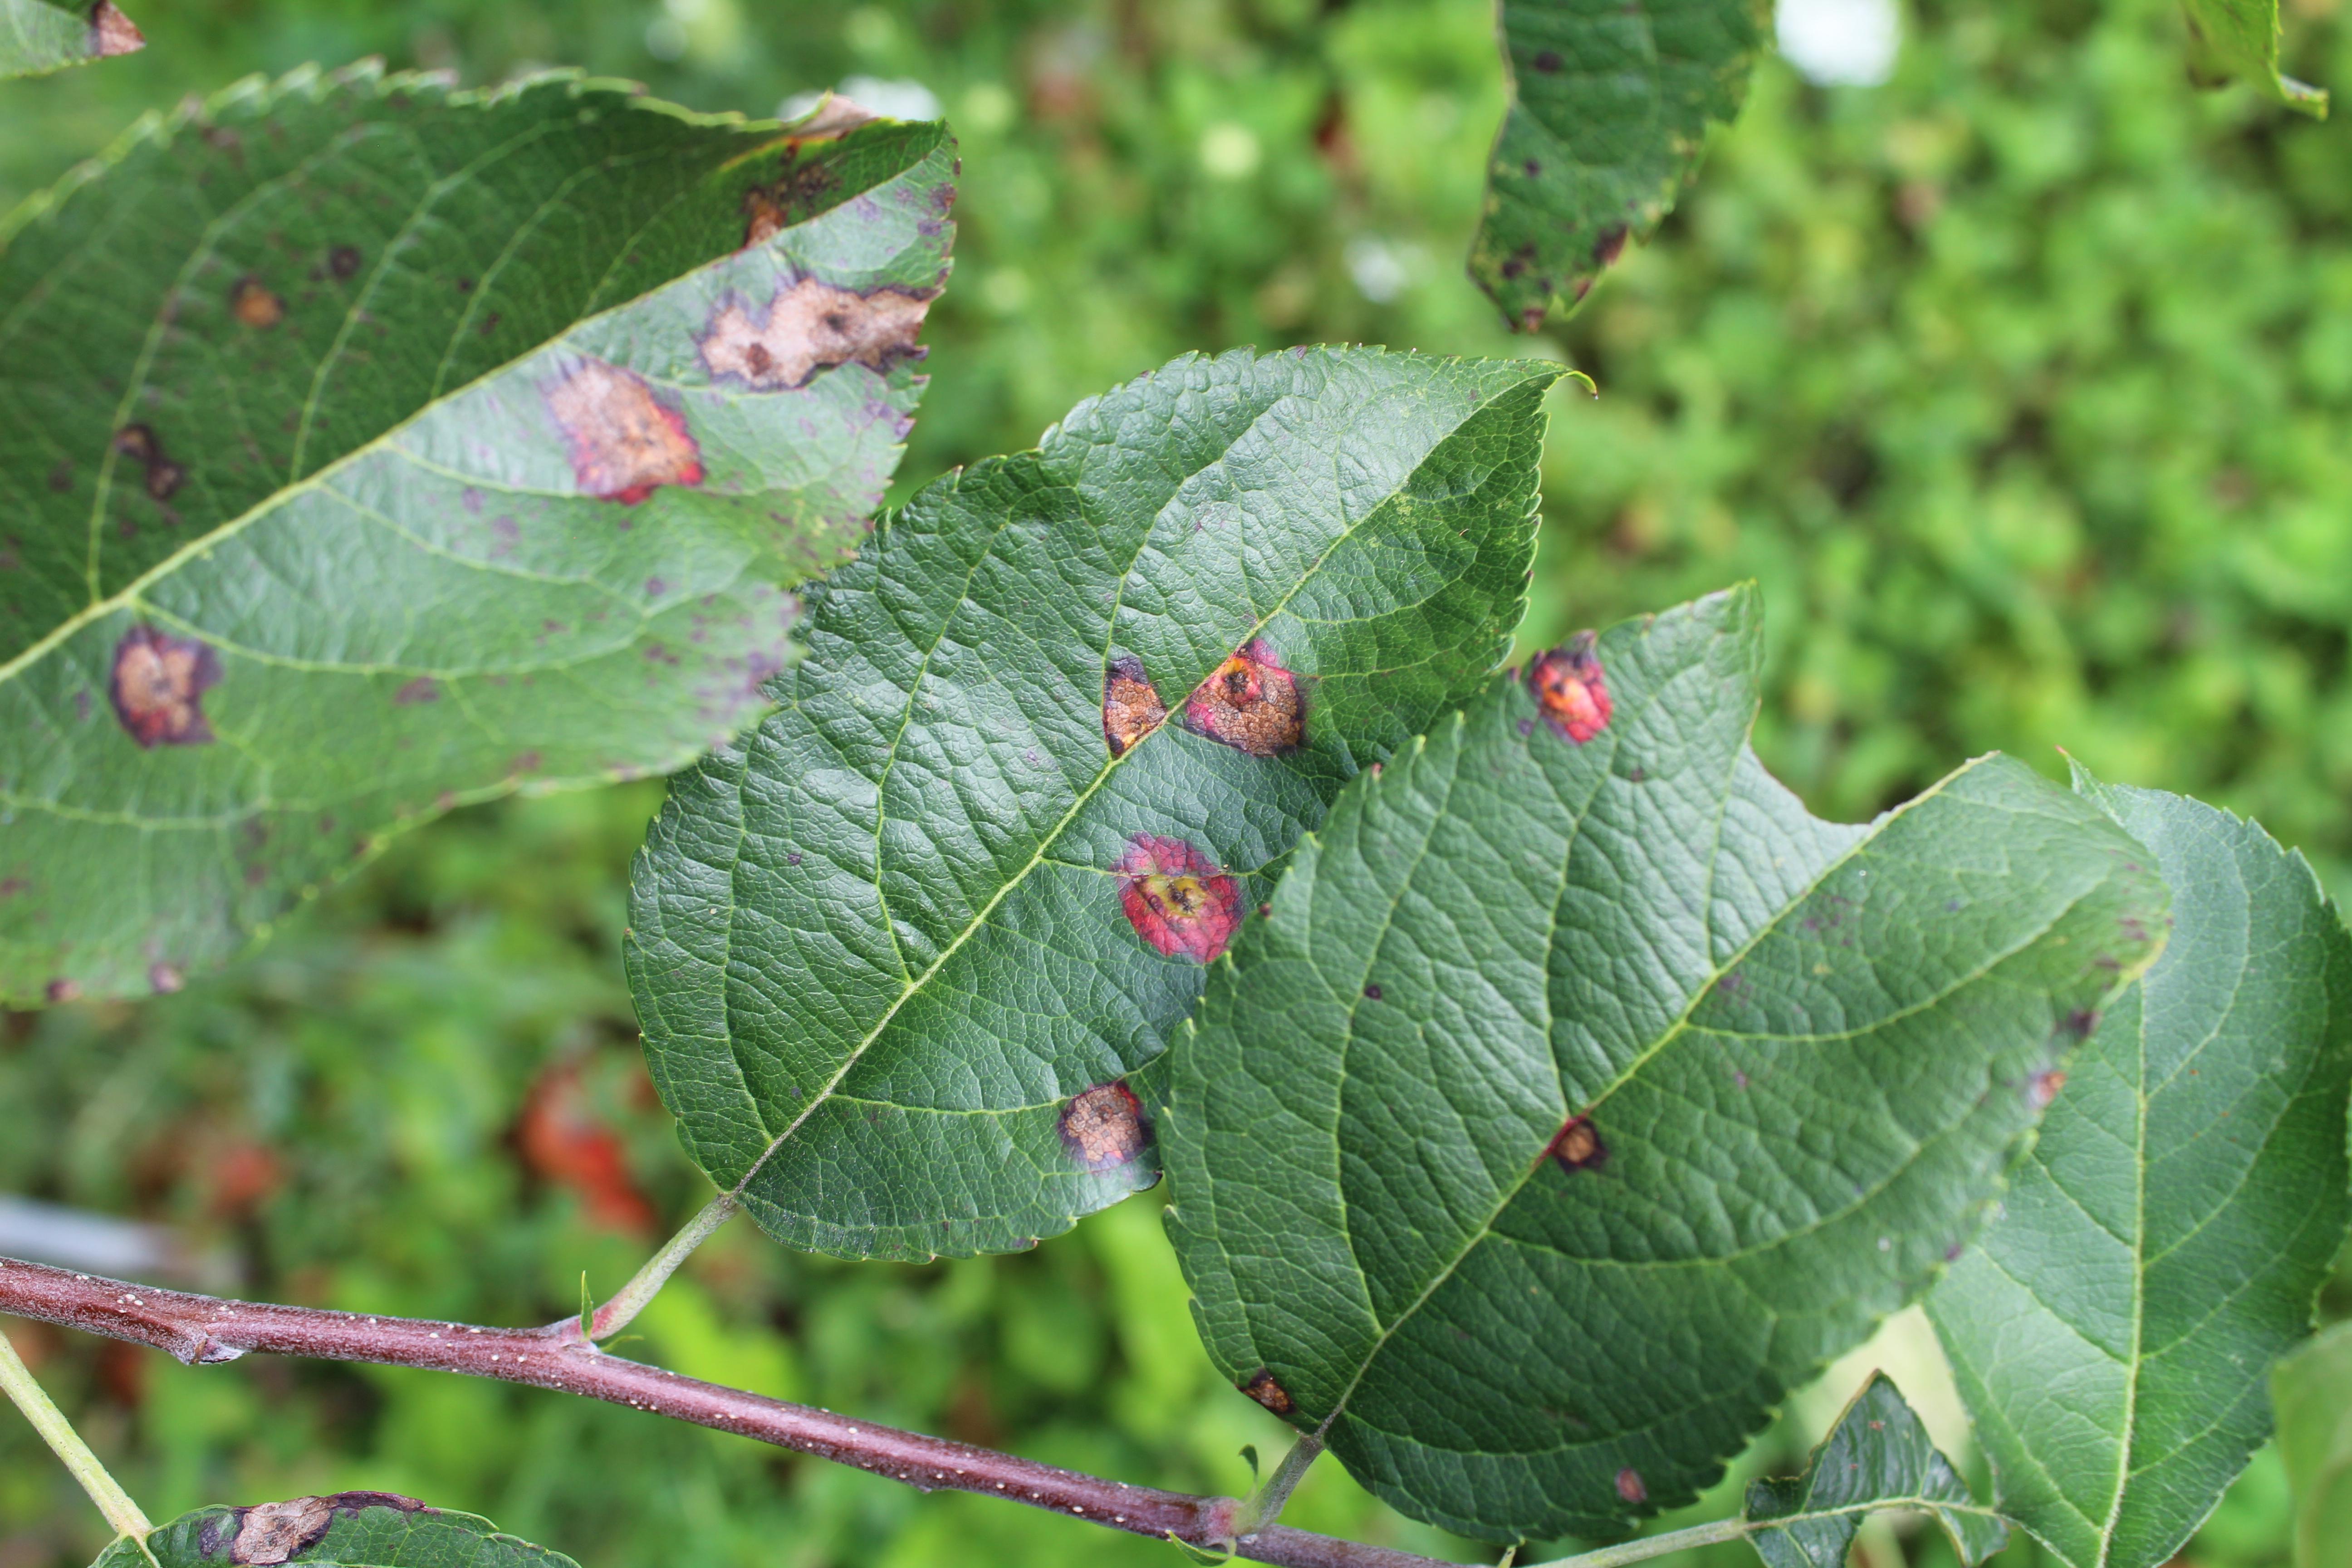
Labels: rust